Japanese aircraft carrier Taihō

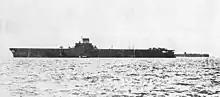
"Taihō" at anchor at Lingga Roads. The carrier is in the background.

"Taihō" was formally commissioned on 7 March 1944. After several weeks of service trials in Japan's Inland Sea, she was deployed to Singapore, arriving there on 5 April. "Taihō" was then moved to Lingga Roads, a naval anchorage off Sumatra, where she joined veteran carriers and in the First Carrier Division, First Mobile Force. All three carriers engaged in working up new air groups by practicing launch and recovery operations and acting as targets for mock aerial attacks staged from Singapore airfields by their own planes. On 15 April, Vice-Admiral Jisaburo Ozawa officially transferred his flag from "Shōkaku" to "Taihō" to take advantage of the carrier's extensive command facilities. Shortly thereafter, the First Mobile Force departed Lingga and arrived on 14 May at Tawi-Tawi off Borneo, where the fleet could directly refuel with unrefined Tarakan Island crude oil and await execution of the planned Kantai Kessen ("decisive battle") known as Operation A-GO.